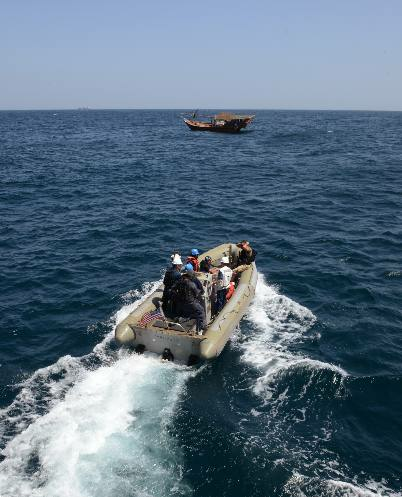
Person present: Yes